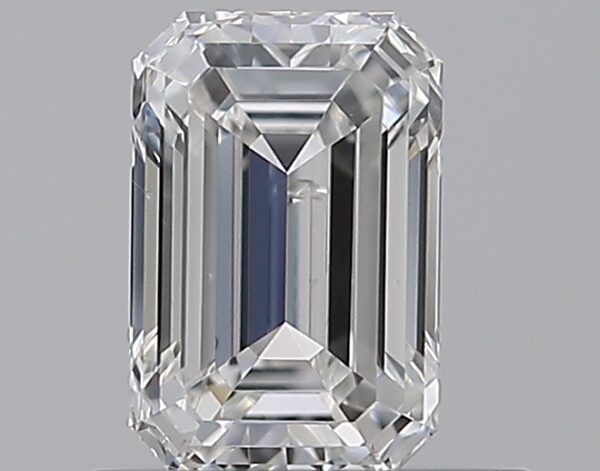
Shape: emerald
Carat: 0.7
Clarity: SI1
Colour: F
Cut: EX
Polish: EX
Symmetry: VG
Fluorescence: N
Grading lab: GIA
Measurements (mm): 6.15 x 4.08 x 2.78